Bonnie Bernstein

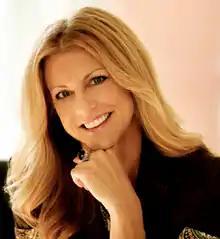
Bernstein in January 2013

Bonnie Lynn Bernstein (born August 16, 1970) is an American sports journalist and media executive. She has been named one of the most accomplished female sportscasters in history by the American Sportscasters Association, spending nearly 20 years as a reporter and studio host at ESPN, ABC and CBS Sports, covering the NFL, NBA, MLB and college football and basketball. Bernstein is currently the founder and CEO of Walk Swiftly Productions, a multimedia production company specializing in non-scripted sports and entertainment content.